Vincent Berg

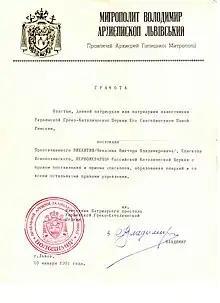
Certificate of the appointment as the First Hierarch of the Russian Catholic Church by the authority given by His Holiness the Pope of Rome

After Mstуslav (Skrуpnуk) in late 1990 – early 1991 actually removed Bodnarchuk from the management of the UAOC and questioned the canonicity of the hierarchy of the "Chekalin succession", Chekalin tried to move to the Ukrainian Greek Catholic Church. Catholic Priest Viktor Danilov in his book "My Way to God and the Catholic Church" wrote: "In 1990–1991, I converted the bishop of the Orthodox Catacomb Church from the city of Tula Vikenty to Catholicism. I visited him at home, studied his life and offered him with reservations to Metropolitan Sterniuk. After his month-long ordeal, the latter appointed him the first hierarch of the Russian Orthodox Catholic Church with the rank of Bishop of Yasnaya Polyana". However, it’s hard to believe that a simple priest could convert a bishop to Catholicism and recommend for an episcopal assignment. The accession of Chekalin to the UGCC was made on January 4, 1991, by Metropolitan Volodymyr Sterniuk, in the house church of the Metropolitan Chamber in Lviv, where he confessed and took the oath of allegiance to the "holy Catholic faith" in the presence of witnesses. On January 10, Sterniuk signed a letter stating: "By the authority given to the patriarchs or patriarchal locum tenens of the Ukrainian Greek Catholic Church by His Holiness the Pope, I confirm His Grace Vikenty (Viktor Vladimirovich Chekalin), Bishop of Yasnaya Polyana, the First Hierarch of the Russian Catholic Church with the right to appoint and receive bishops, form dioceses and with all other management rights".